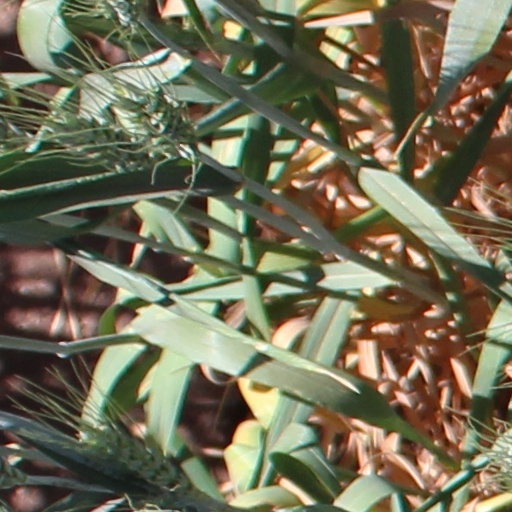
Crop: wheat